Virtual University of Pakistan

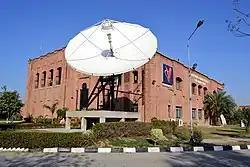
Main ICT Building of Virtual University of Pakistan.

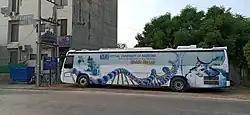
Mobile Labs of Virtual University.

Virtual University has two types of campuses. The first ones are its own campuses which are called its offices. Its head office is located in Lahore. Second ones are called private virtual campuses (PVC) and run by the private organizations (more commonly known as affiliated campuses). Virtual University has more than 200 campuses in Pakistan with on-site facilities.